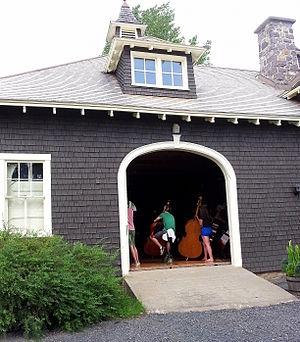
Classe de maître dans les anciennes étables du Domaine Forget à Saint-Irénée, Québec
Le Domaine Forget est un organisme à but non lucratif occupant un vaste ensemble de terrains et de bâtiments situés à Saint-Irénée, à proximité de La Malbaie dans la région de Charlevoix, dans la province de Québec, au Canada. Il est le foyer d'un Festival International de musique et d'une Académie internationale de musique et de danse pour jeunes et futurs professionnels. Depuis l'ouverture de la salle de concert en 1996, il est aussi l'hôte d'une programmation variétés.